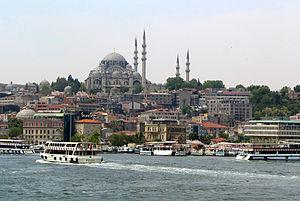
La mosquée Süleymaniye est une mosquée impériale ottomane d'Istanbul, conçue par l'architecte Sinan pour le sultan Soliman le Magnifique et construite de 1550 à 1557.